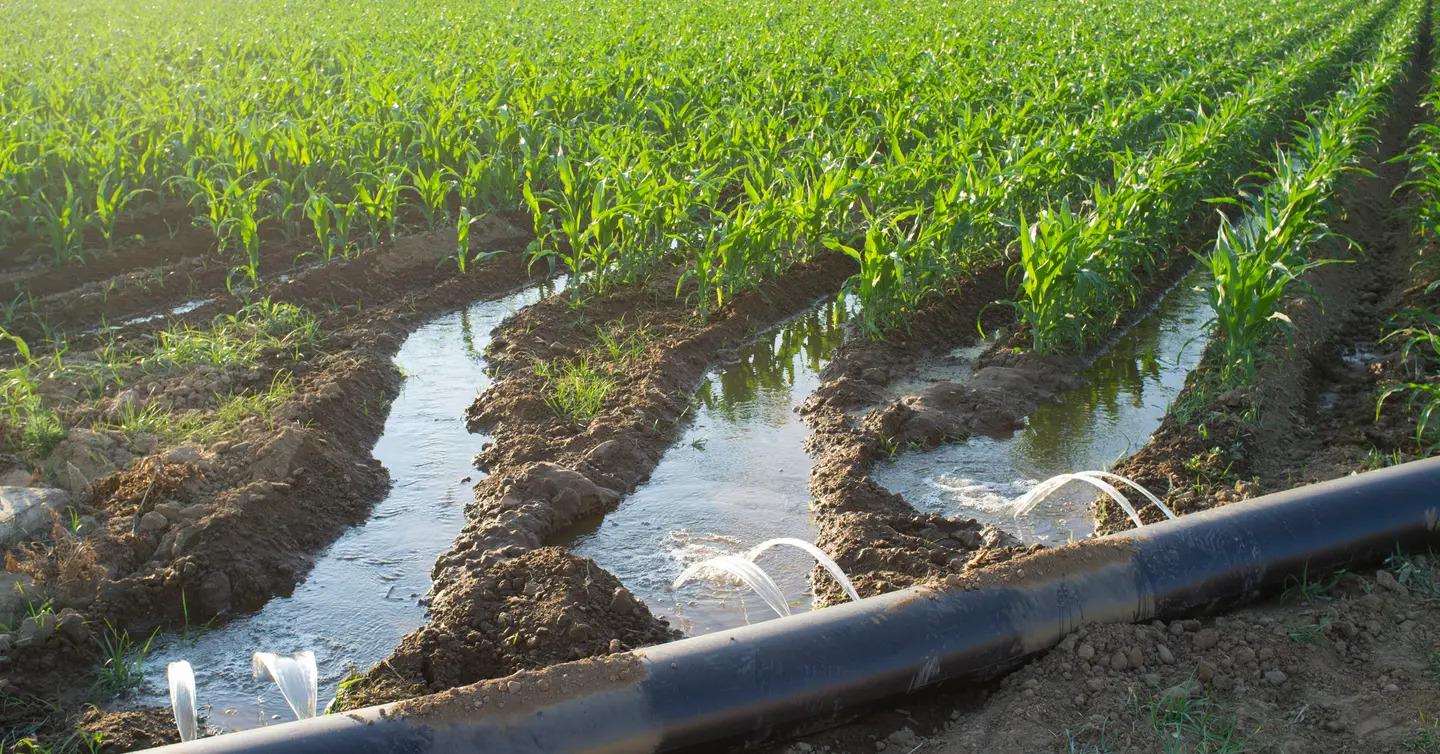
Ni katika ukulima wa viwanda.
Mabomba yanapitisha maji moja kwa moja kwenye mizizi ya mimea.
Mchanga una rotuba na unasaidia mimea kukua vyema.